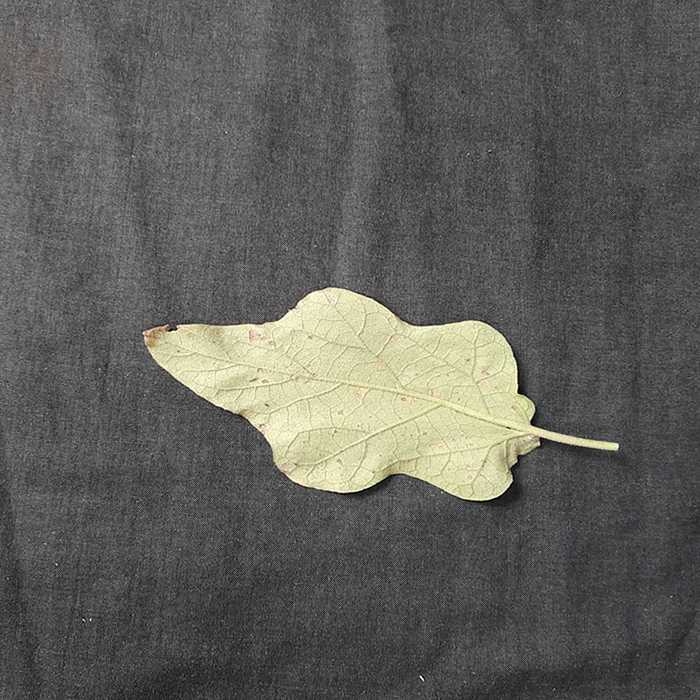
Plant: Eggplant
Label: Eggplant Cercopora leaf spot